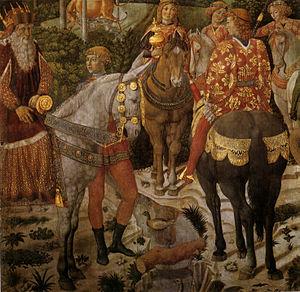
Le cheval au Moyen Âge est largement utilisé par l'être humain pour la guerre, le transport, et dans une moindre mesure l'agriculture. Ces animaux diffèrent par leur conformation et leur élevage du cheval moderne, étant en général de plus petite taille. Des types spécifiques d'animaux sont développés, dont beaucoup ont disparu. Le destrier, le plus connu de ces chevaux médiévaux, appelle l'image d'un énorme animal bardé de fer, associé à son chevalier en armure complète ; cette représentation stéréotypée ne reflète pourtant que peu la réalité historique.